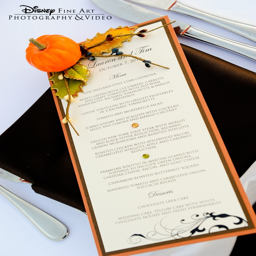
this is a menu , but would be great for invitations .